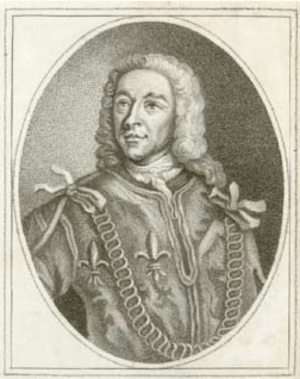
John Warburton est un antiquaire et cartographe anglais, ainsi que membre du College of Arms. Il est surtout connu pour son immense collection d'ouvrages anciens vendus à l'encan en 1766.